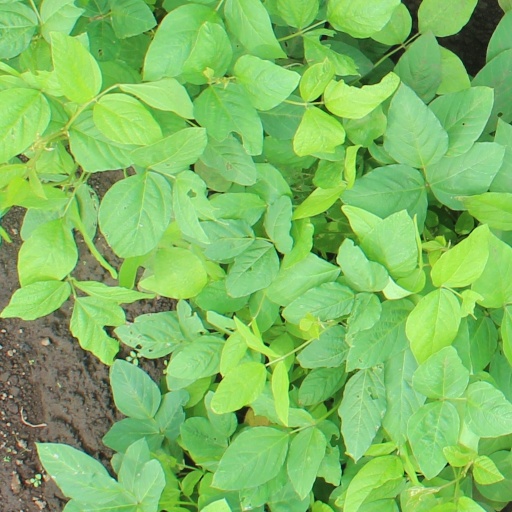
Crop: soybean